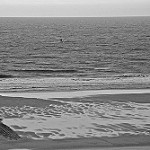
Label: B & W